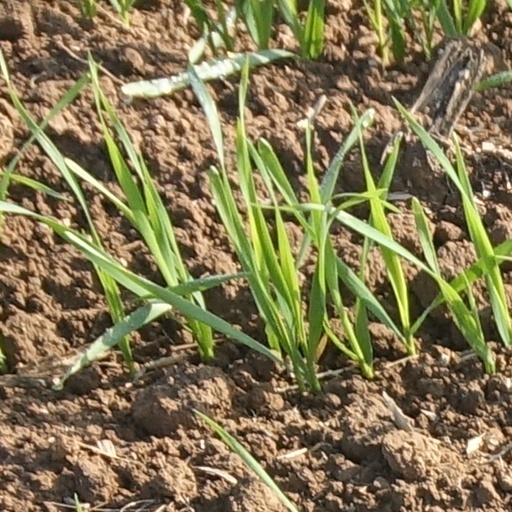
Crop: wheat